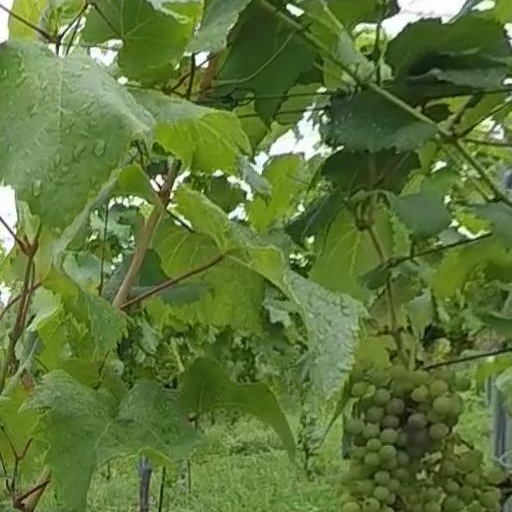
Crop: grape